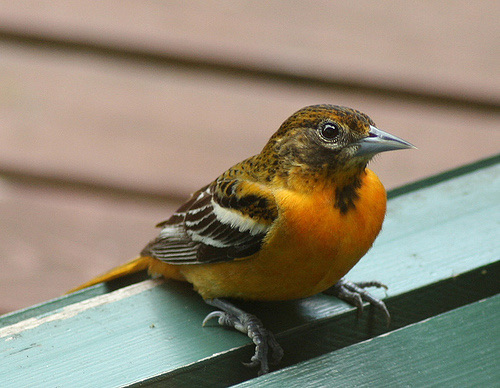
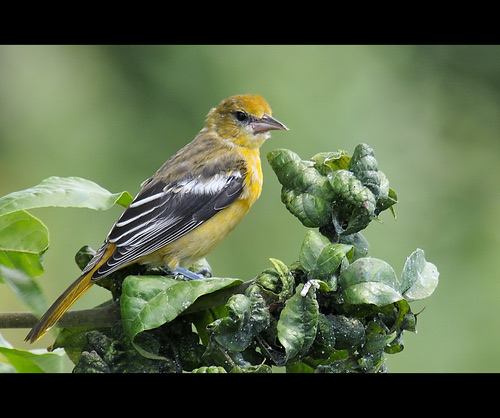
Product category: misc
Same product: yes